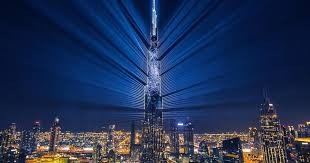
Landmark: Burj Khalifa